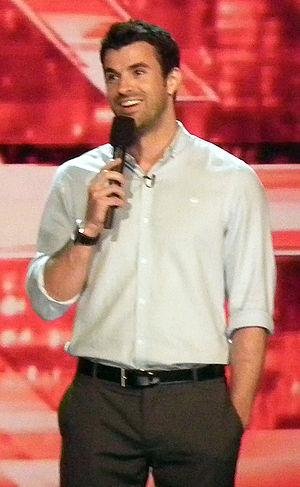
Stephen Ashton "Steve" Jones est un présentateur de télévision gallois, ayant animé la première saison du télé-crochet américain The X Factor.